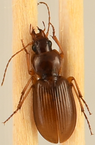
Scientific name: Synuchus impunctatus
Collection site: Harvard Forest & Quabbin Watershed NEON (HARV), plot HARV_001